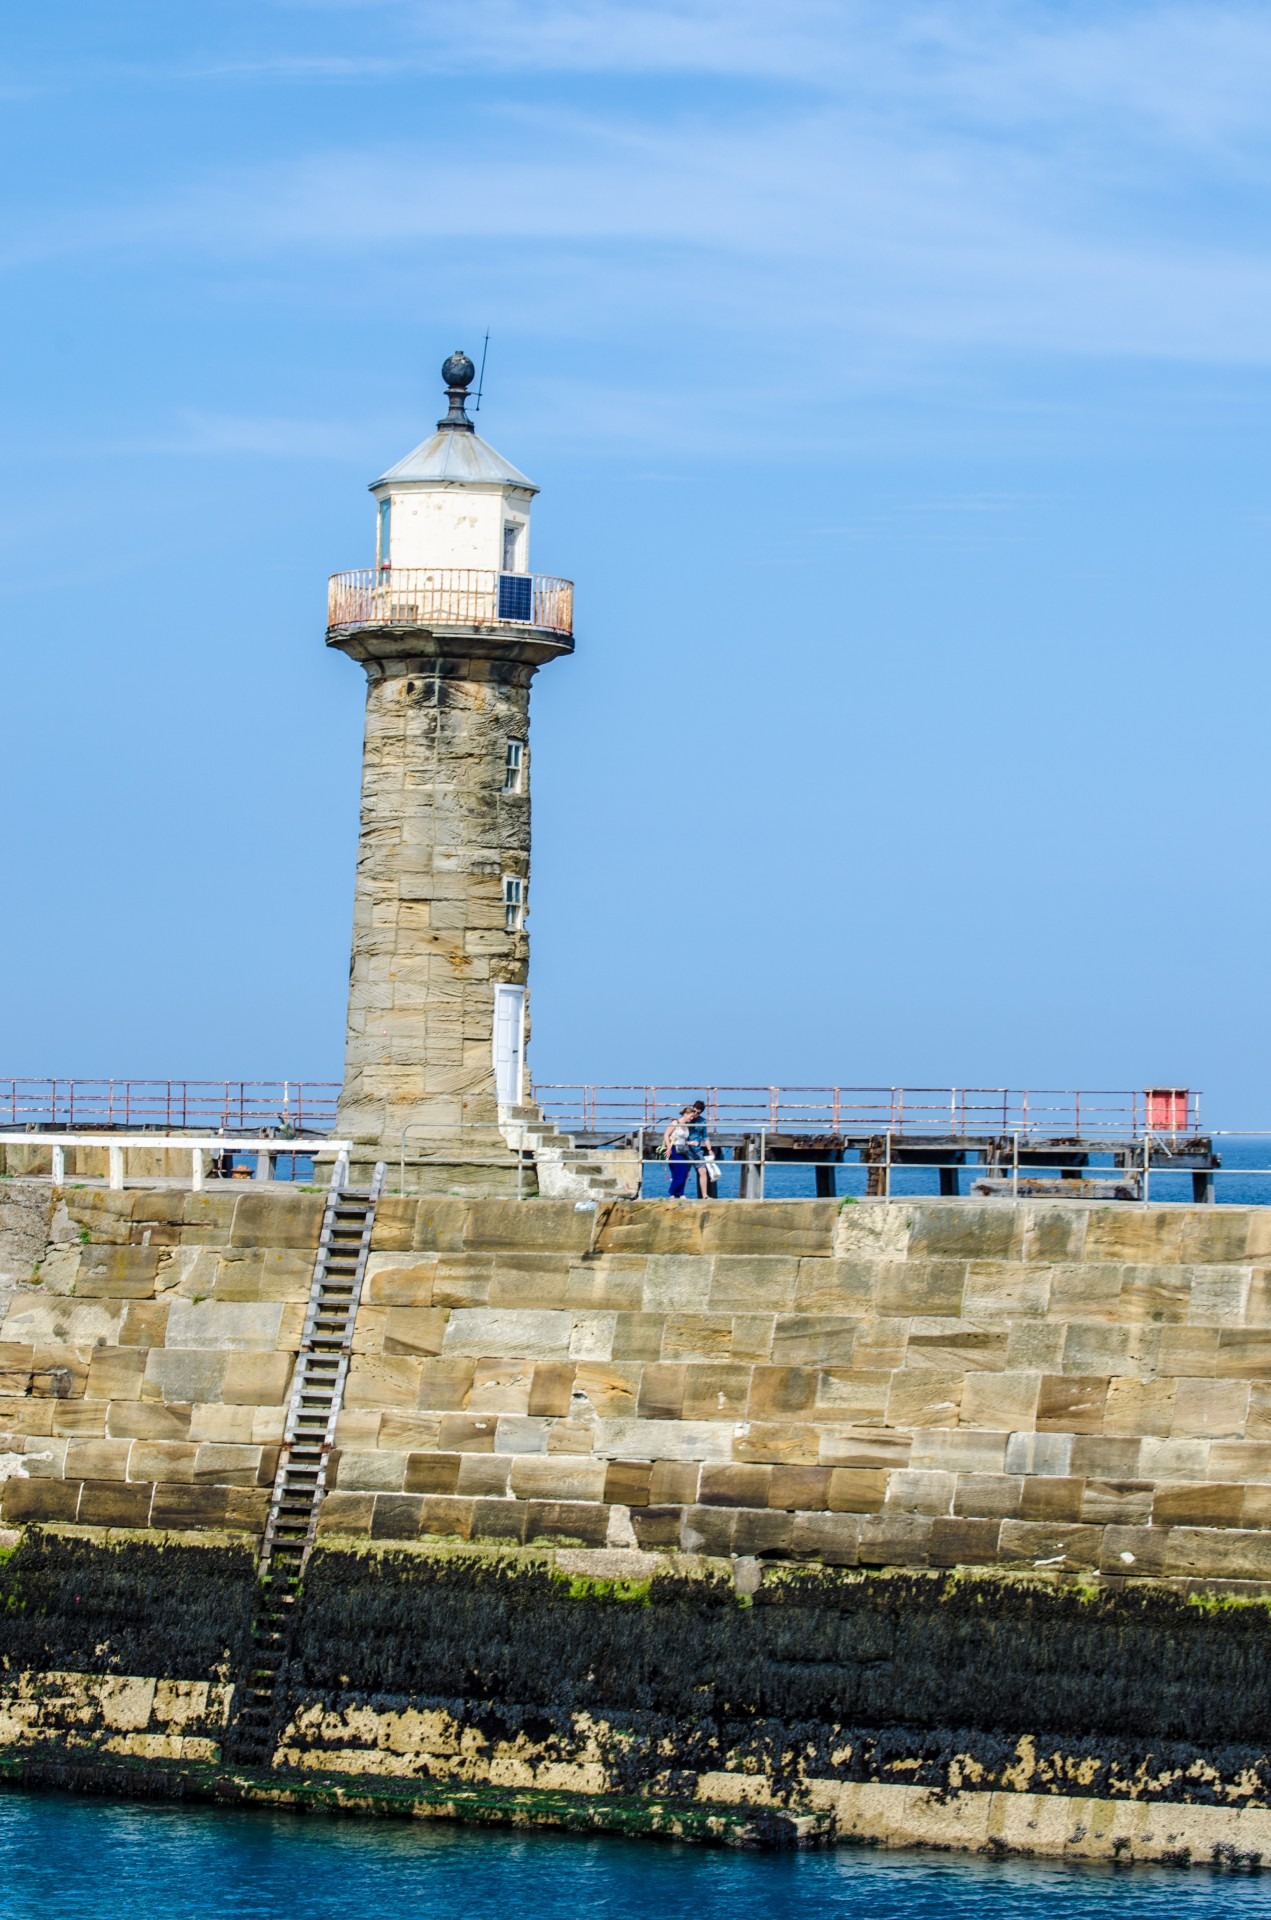
beach, sea, coast, water, ocean, cloud, lighthouse, architecture, sky, sunshine, cloudy, red, vehicle, tower, bay, landmark, harbor, blue, lighting, england, clouds, channel, whitby, breakwater, cape, control tower